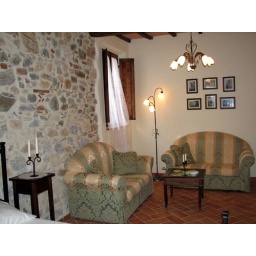
The lounge area in the bedroom